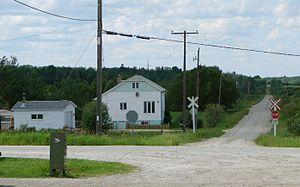
Coppell est une localité canadienne située dans le territoire non organisé de Cochrane, Unorganized, North Part dans le district de Cochrane dans la province de l'Ontario. Elle est située sur l'autoroute 583 et le chemin de fer Algoma Central au sud de Jogues.